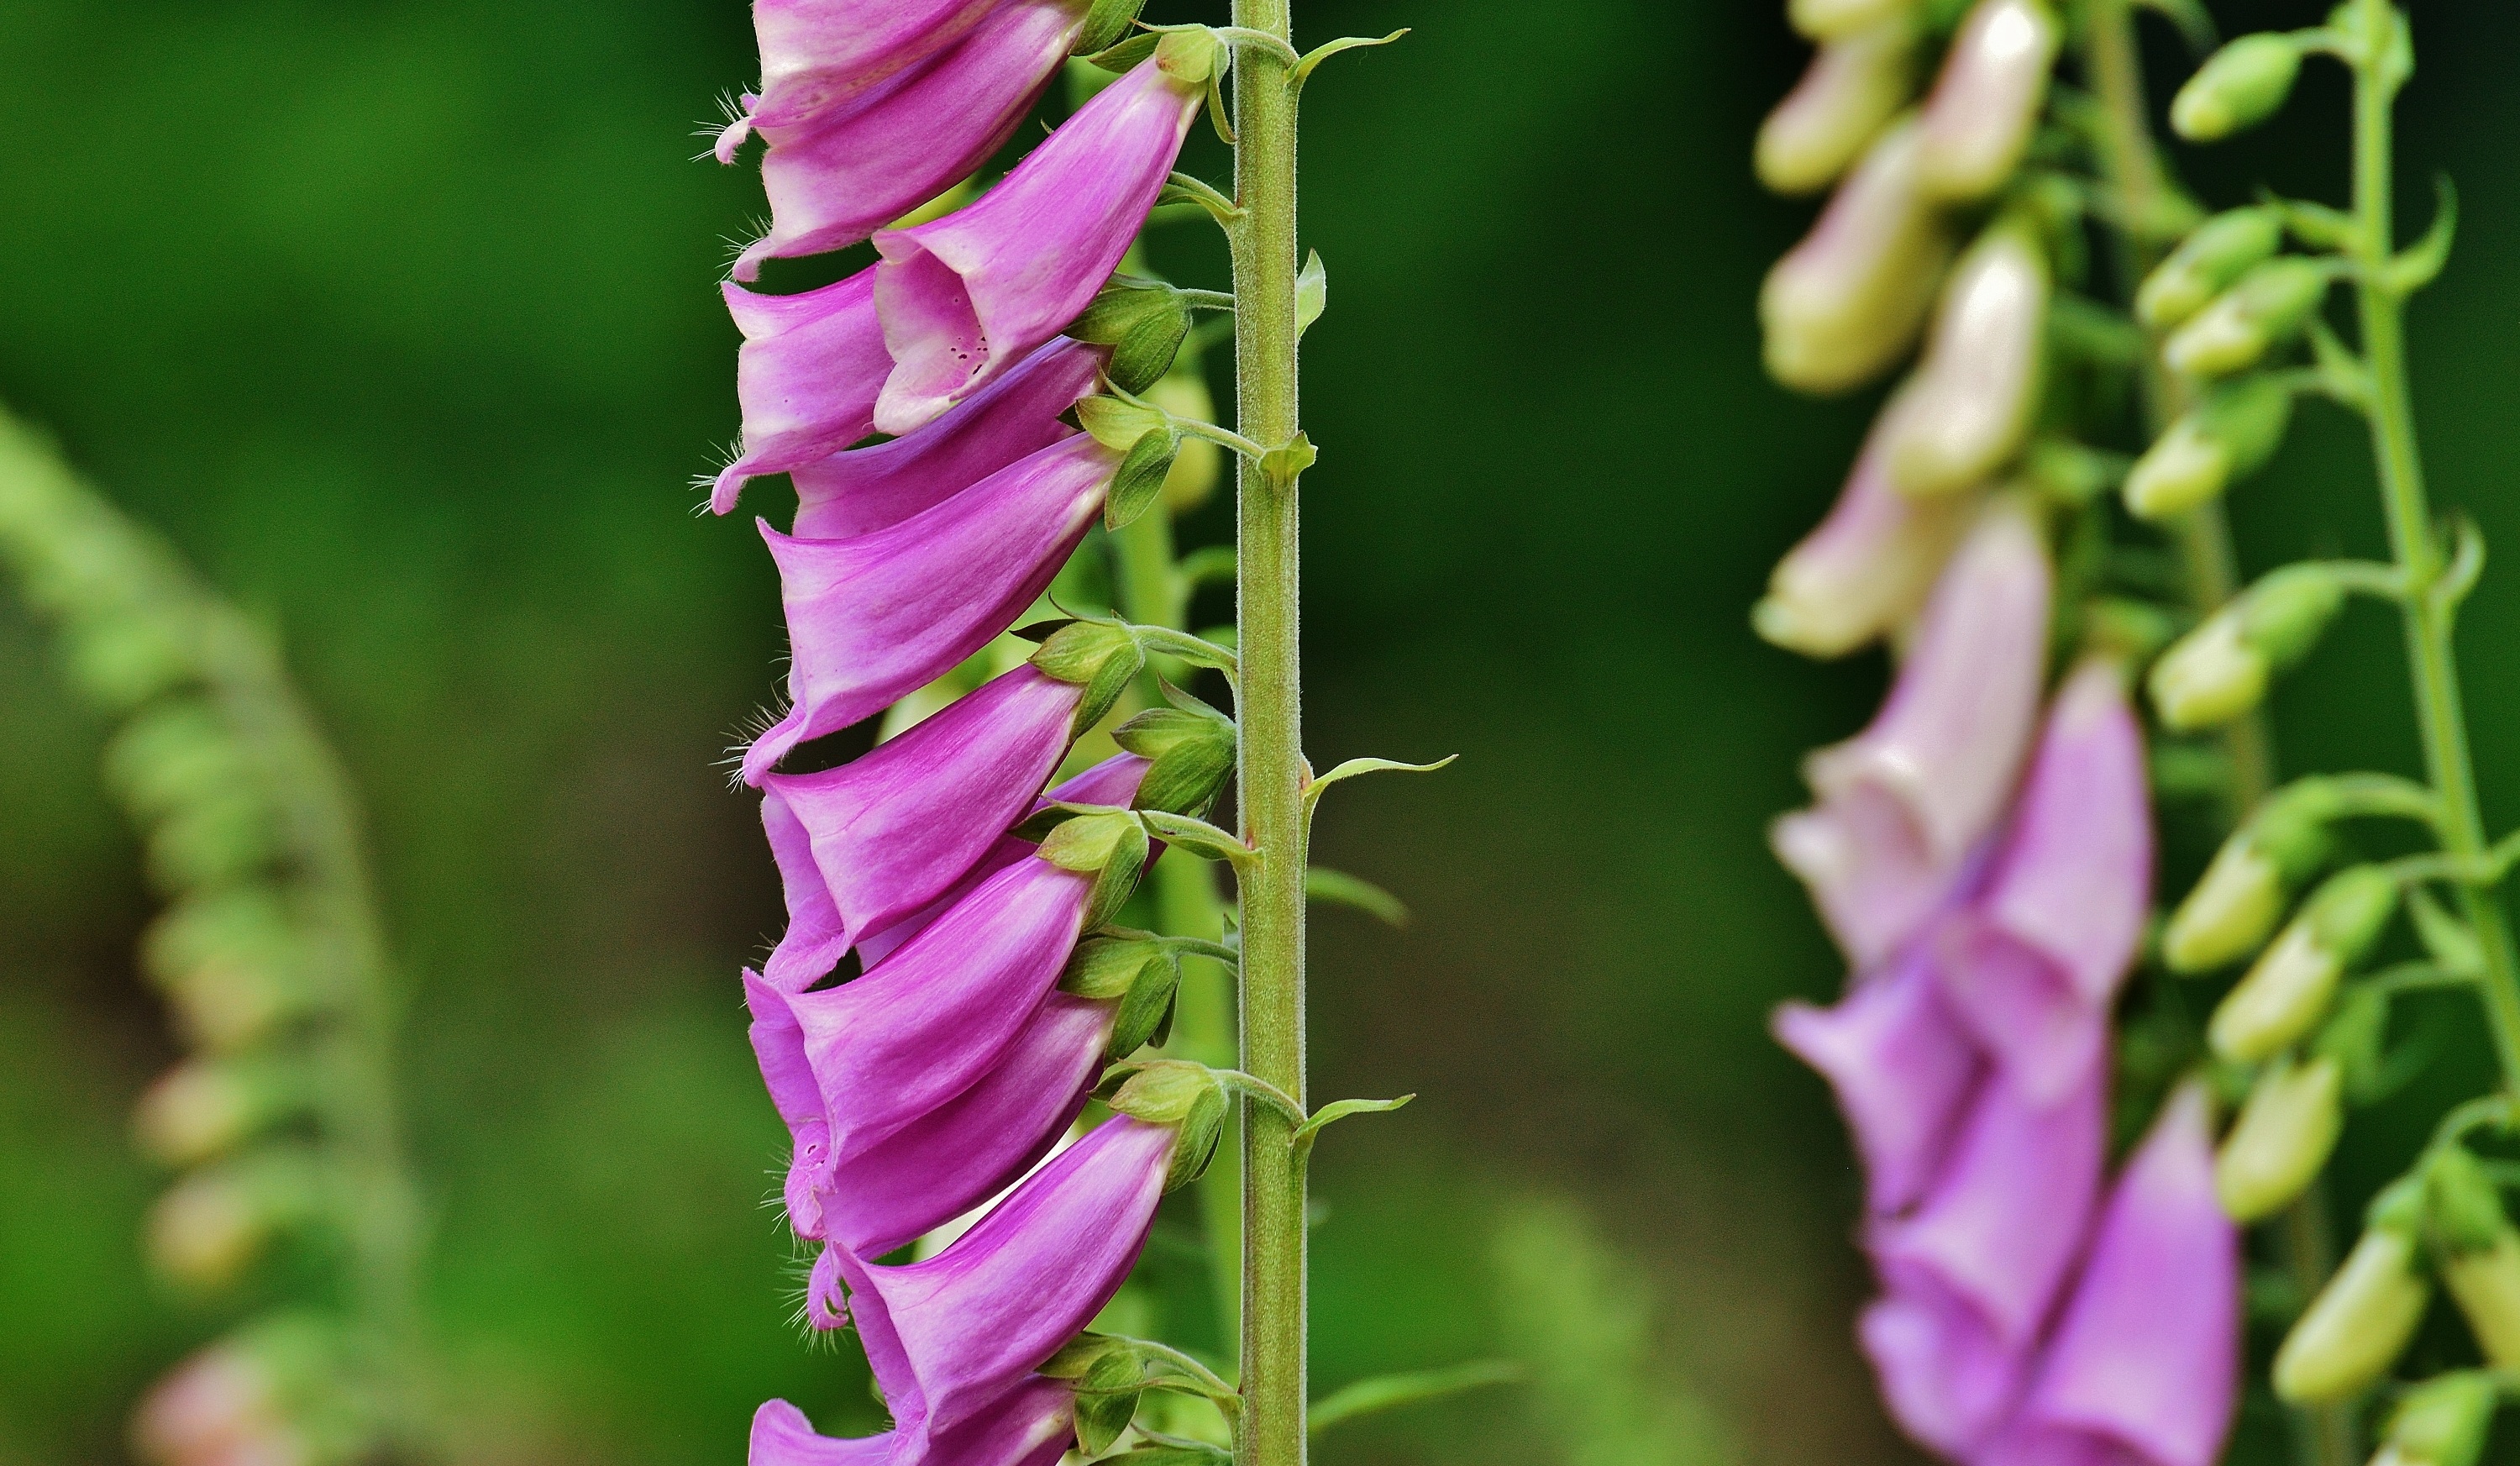
blossom, plant, flower, petal, bloom, spring, green, botany, flora, wildflower, toxic, beautiful, spring flower, bells, digitalis, gladiolus, thimble, macro photography, flowering plant, plant stem, land plant